Puylaurens

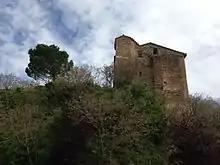
Puylaurens

Puylaurens is a commune in the Tarn department in southern France. The poet Suzon de Terson was born here in 1657.